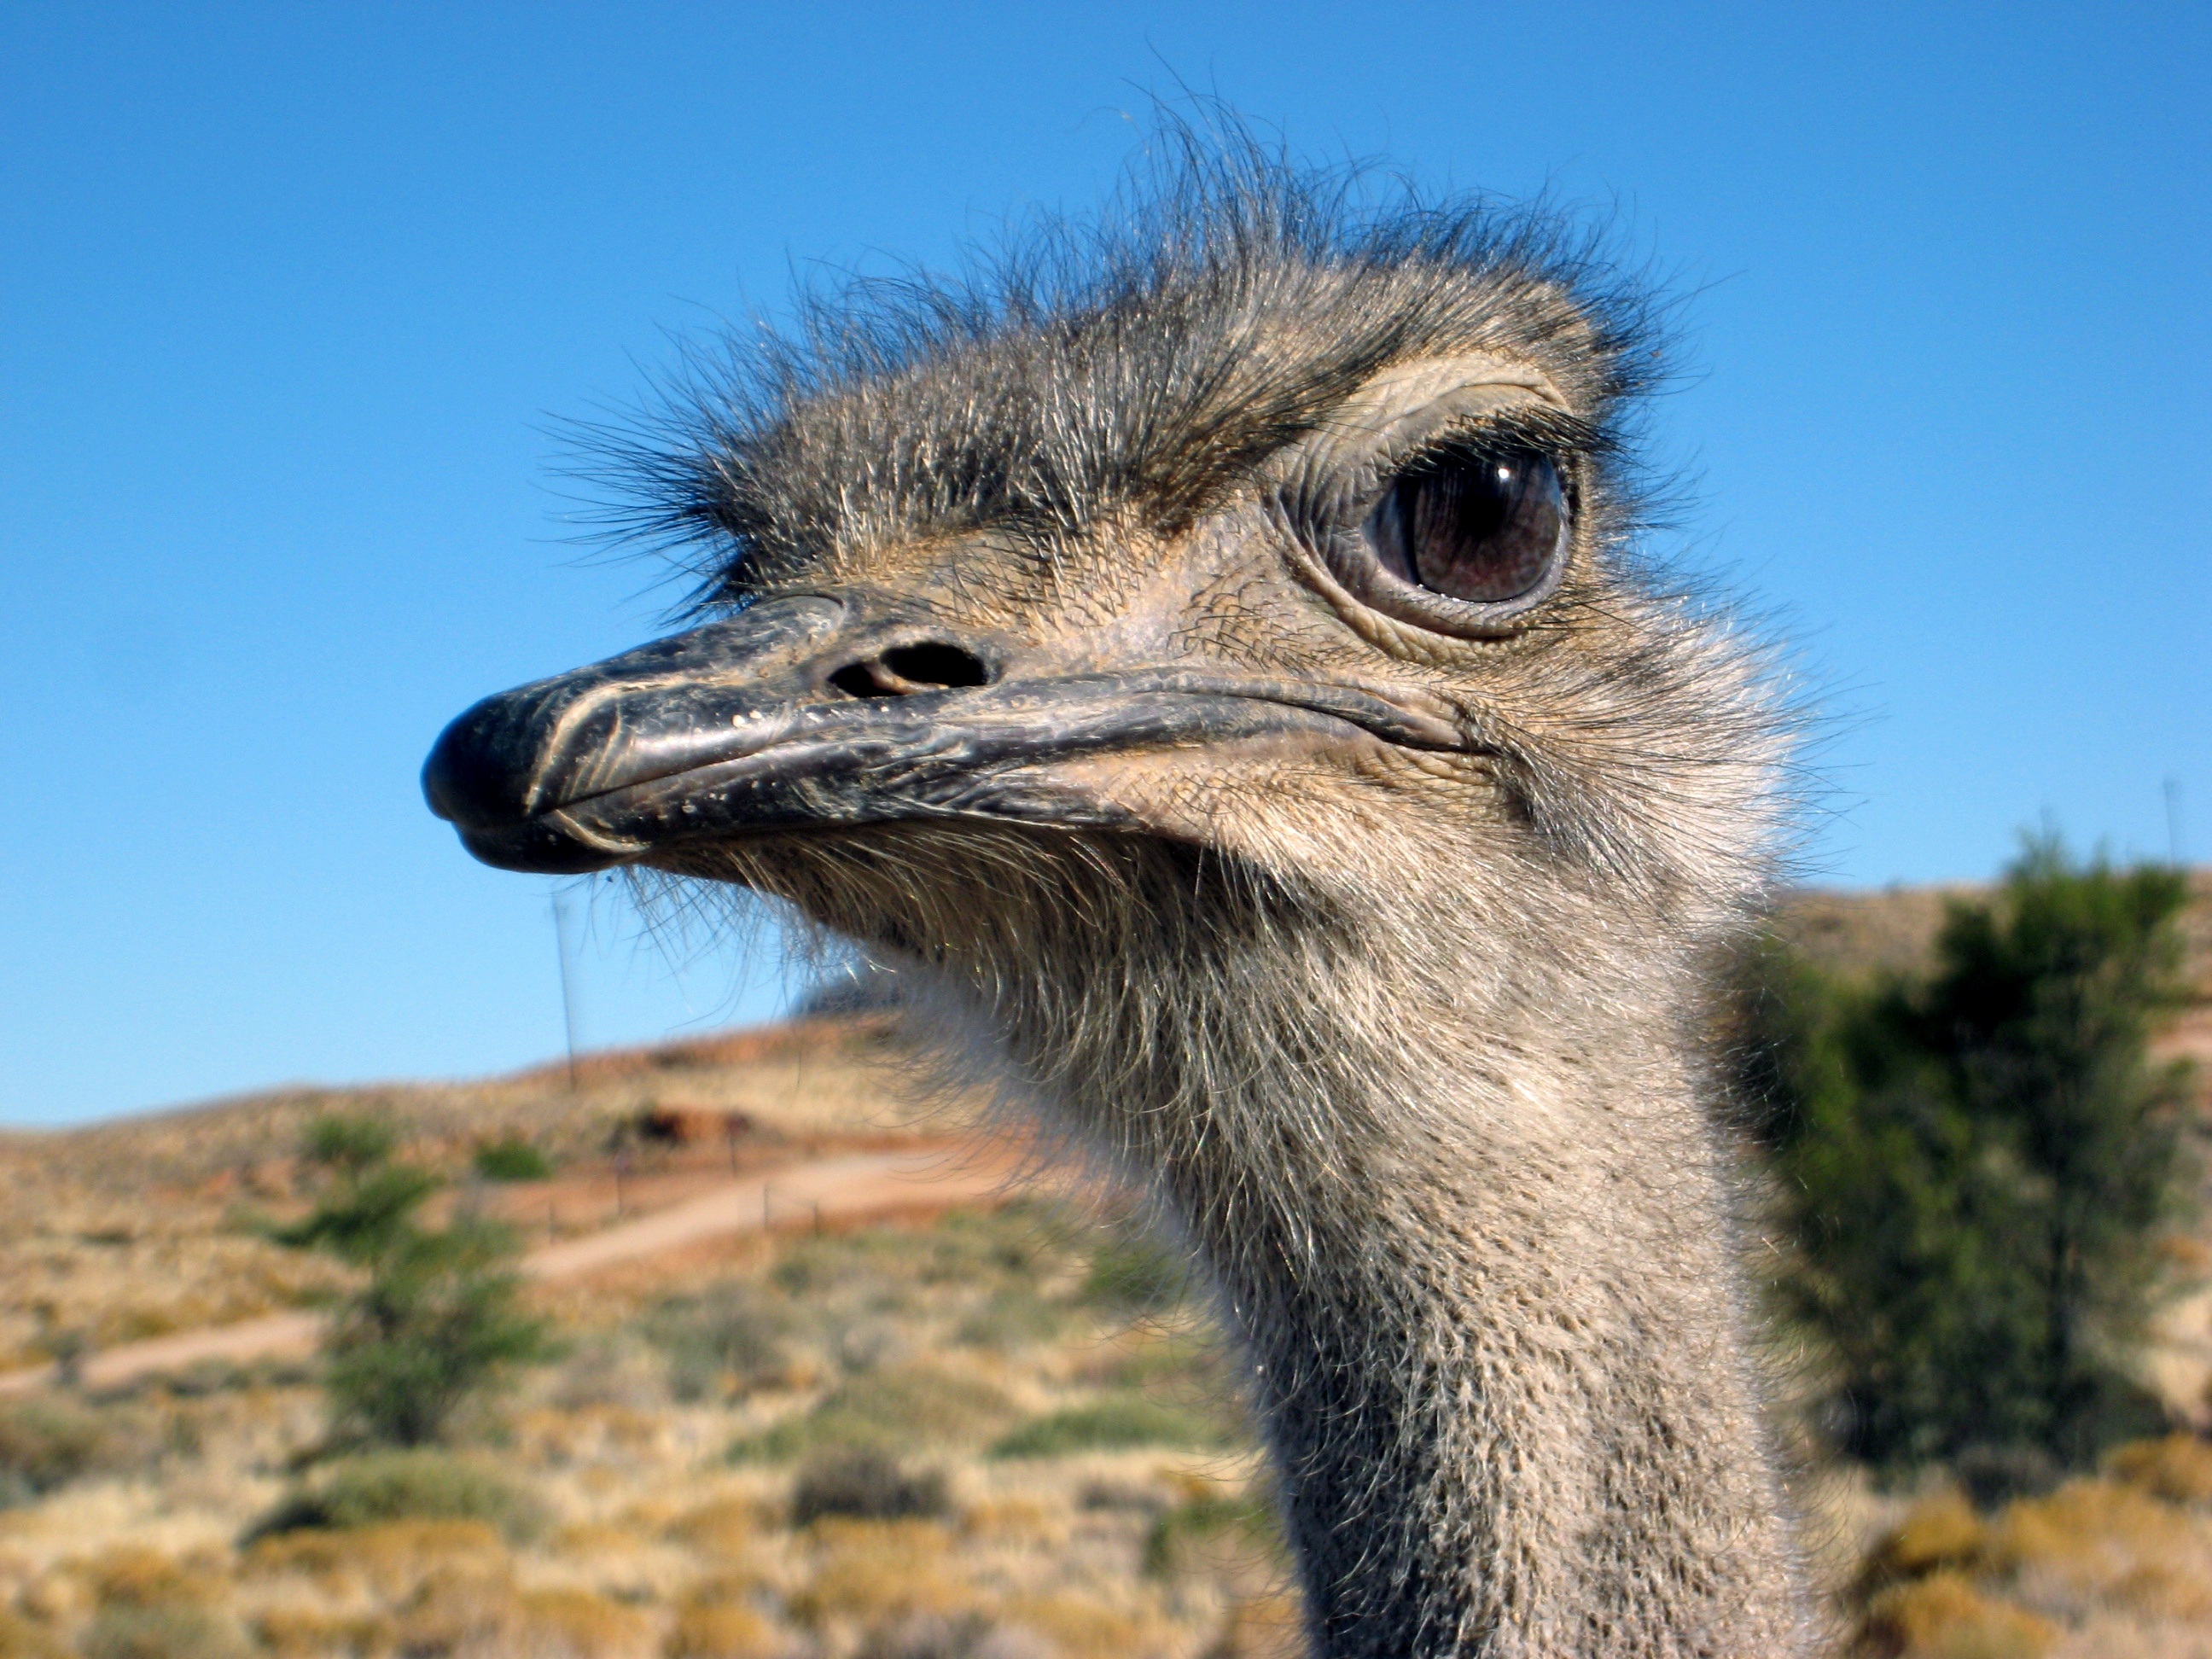
bird, wildlife, beak, africa, ostrich, fauna, close up, emu, head, vertebrate, ratite, strauss, namibia, flightless bird